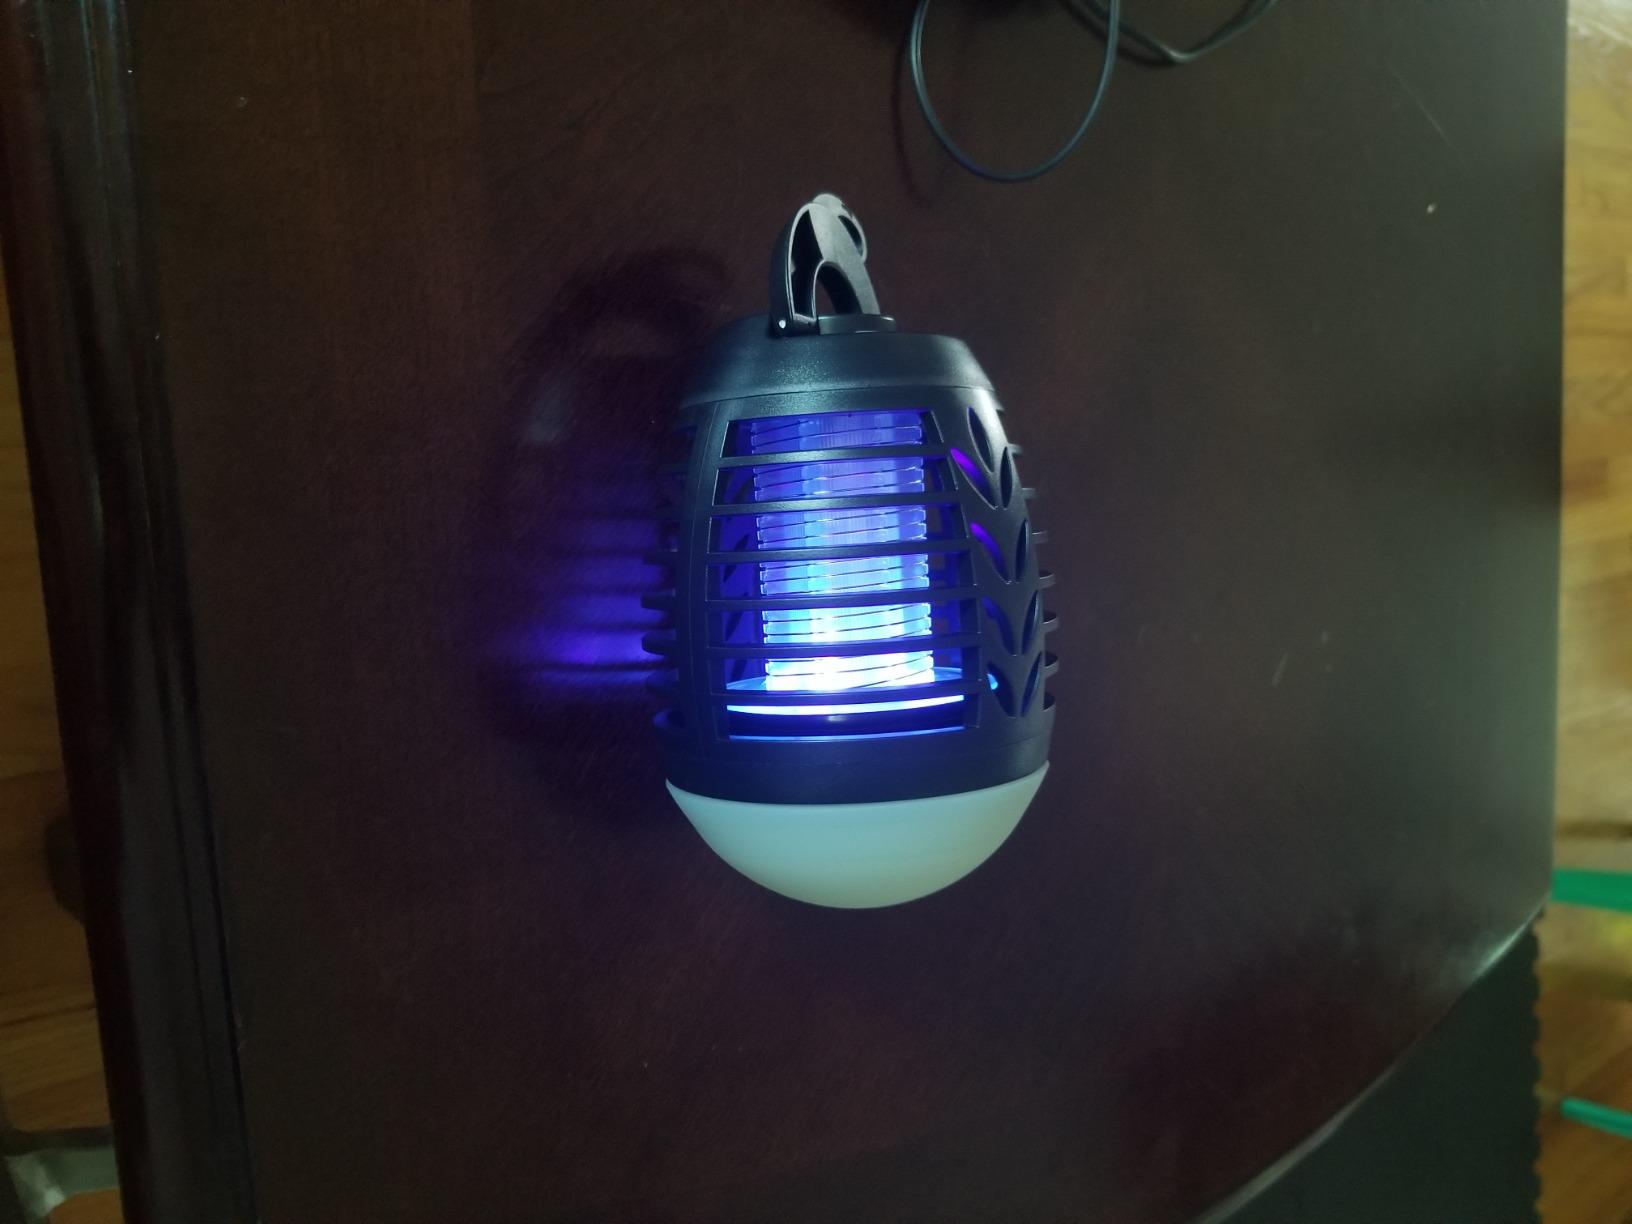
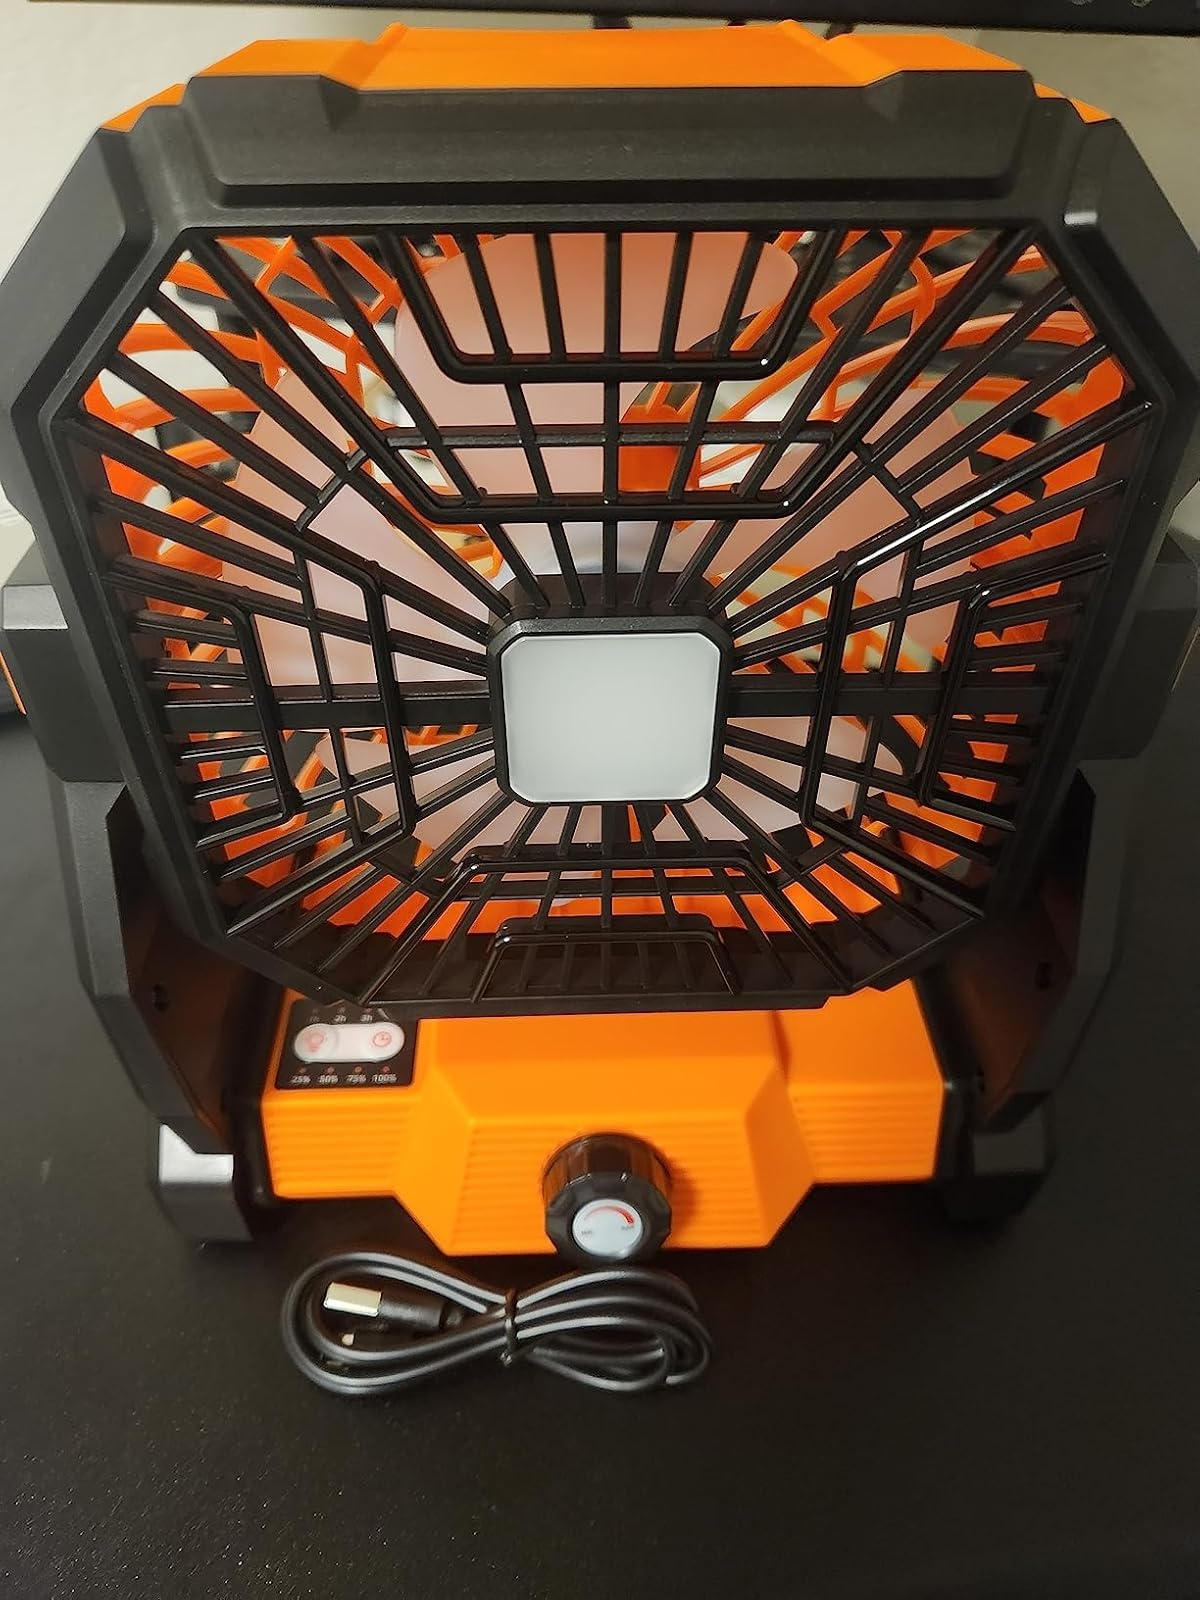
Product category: lantern
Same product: no